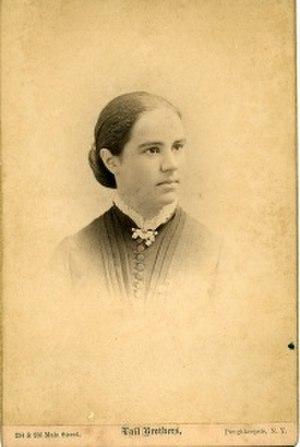
Antonia Caetana de Paiva Pereira Maury était une astronome américaine qui publia un important catalogue de types spectraux des étoiles.